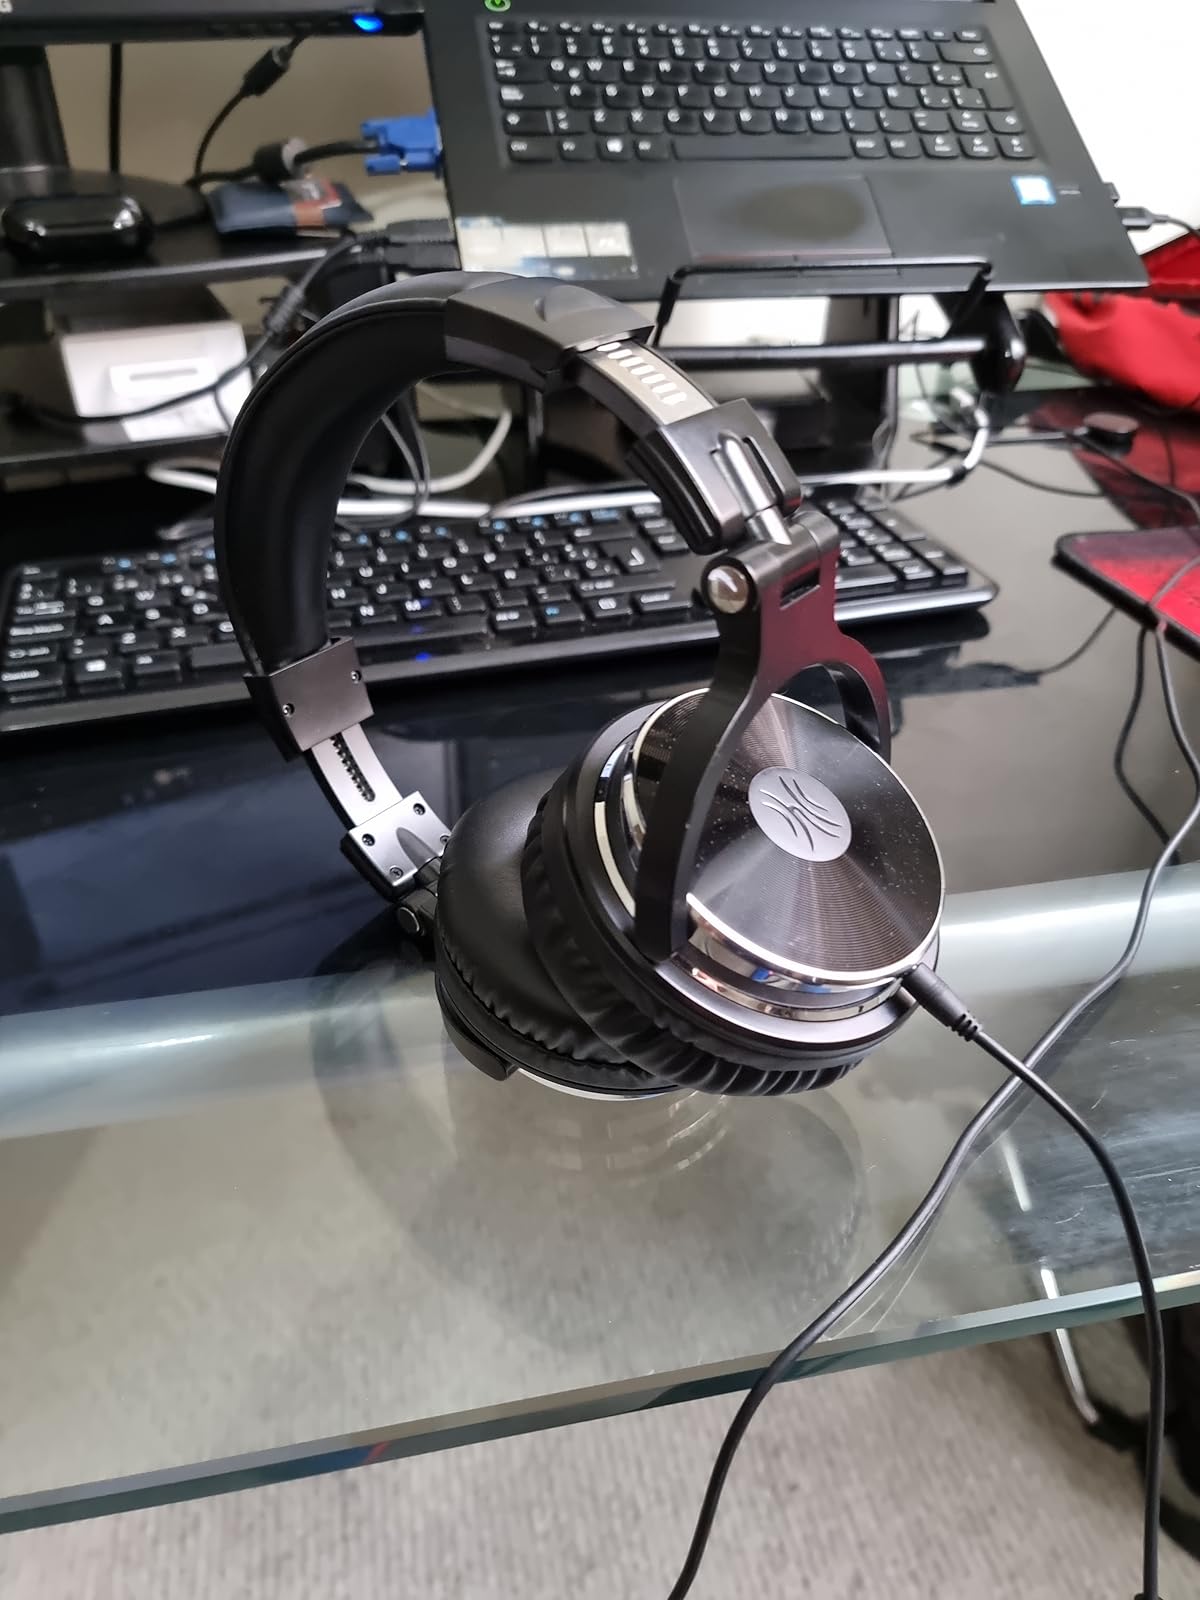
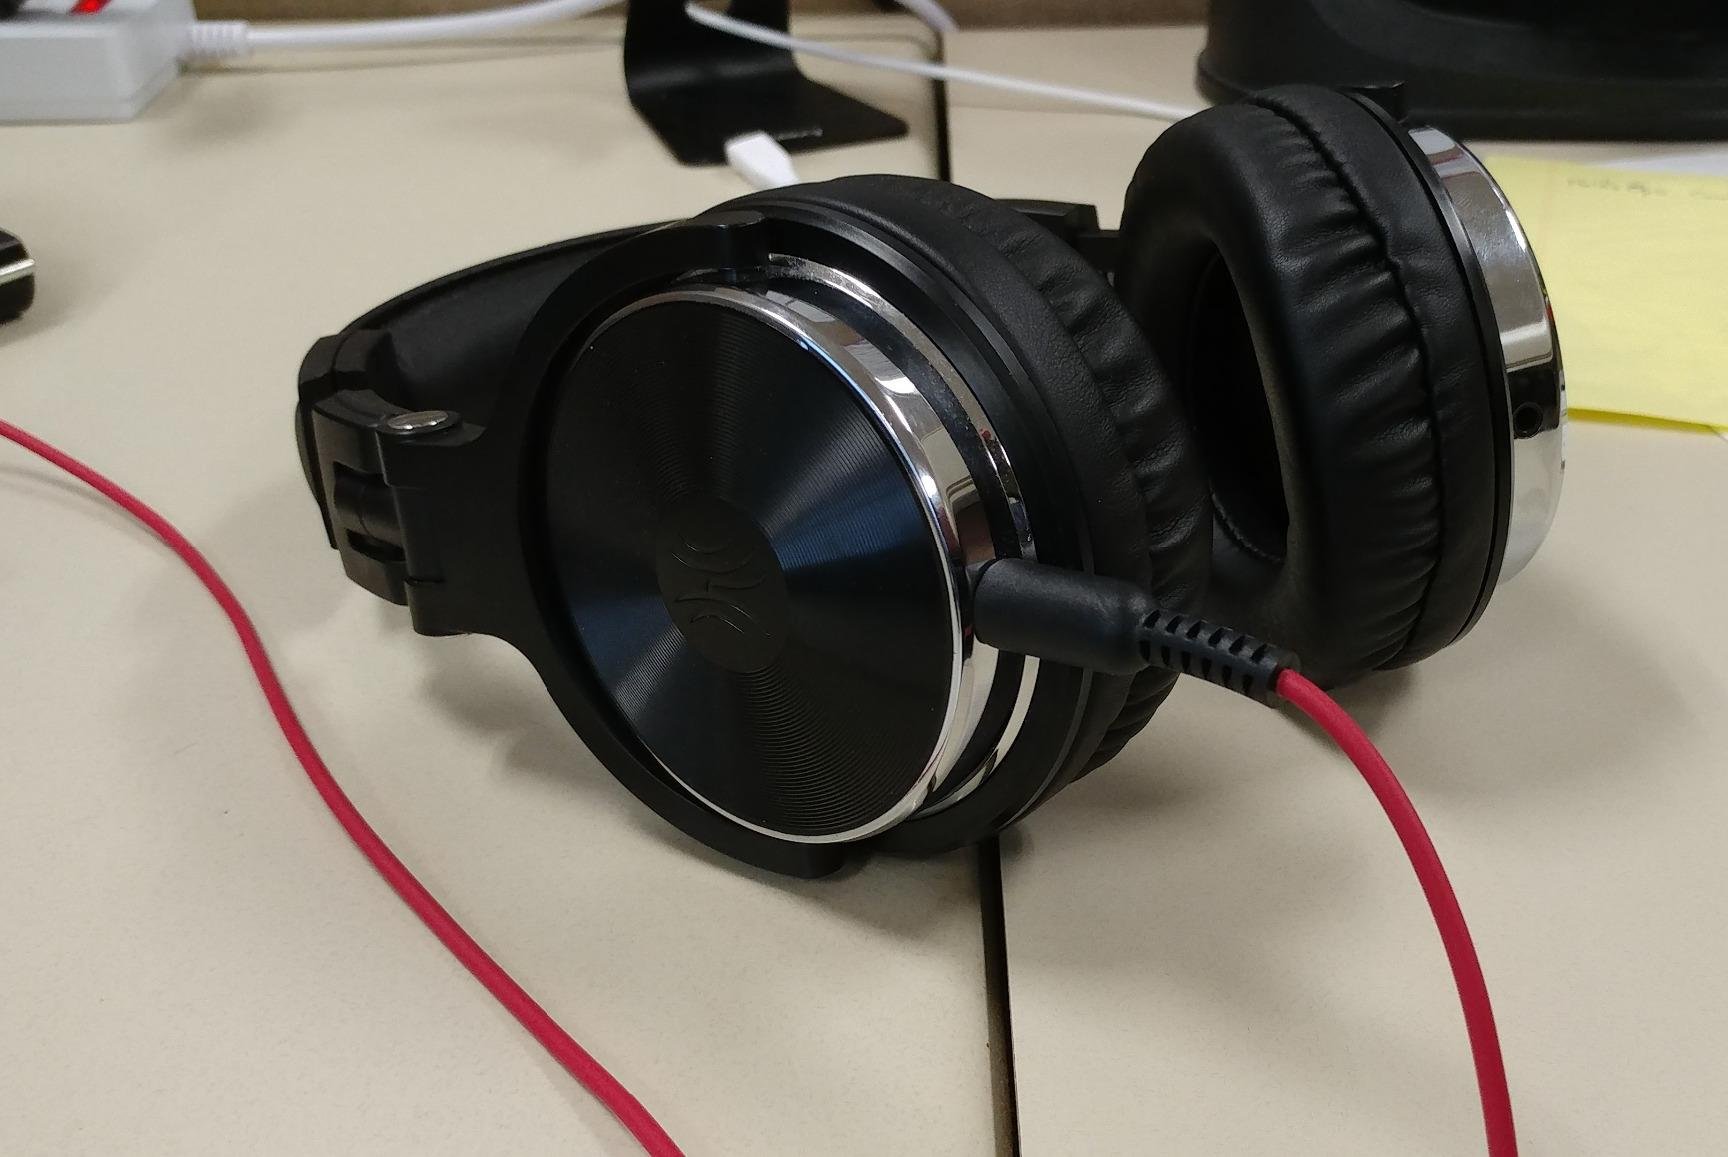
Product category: headphones
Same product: yes